Iowa State Cyclones football

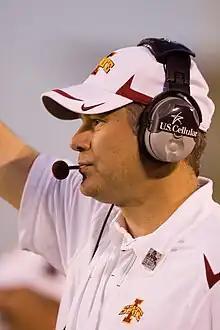
Rhoads as the head coach of Iowa State during a home game against Oklahoma State

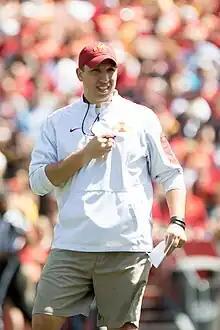
Head coach Matt Campbell

Auburn defensive coordinator Paul Rhoads was introduced as the 31st head coach of the Iowa State Cyclones on December 20, 2008. Rhoads had previously spent time at Iowa State as an assistant coach in the late 1990s and was raised only 20 miles from Ames in Ankeny. His father, Cecil, was one of the winningest coaches in Iowa high school history, coaching for more than three decades and has been inducted into the Iowa High School Football Coaches Hall of Fame. Rhoads' contract was reported to be a 5-year deal worth $5.75 million plus incentives. To round out his coaching staff, Rhoads hired up-and-coming offensive coordinator out of Rice, Tom Herman and veteran defensive coordinator Wally Burnham.